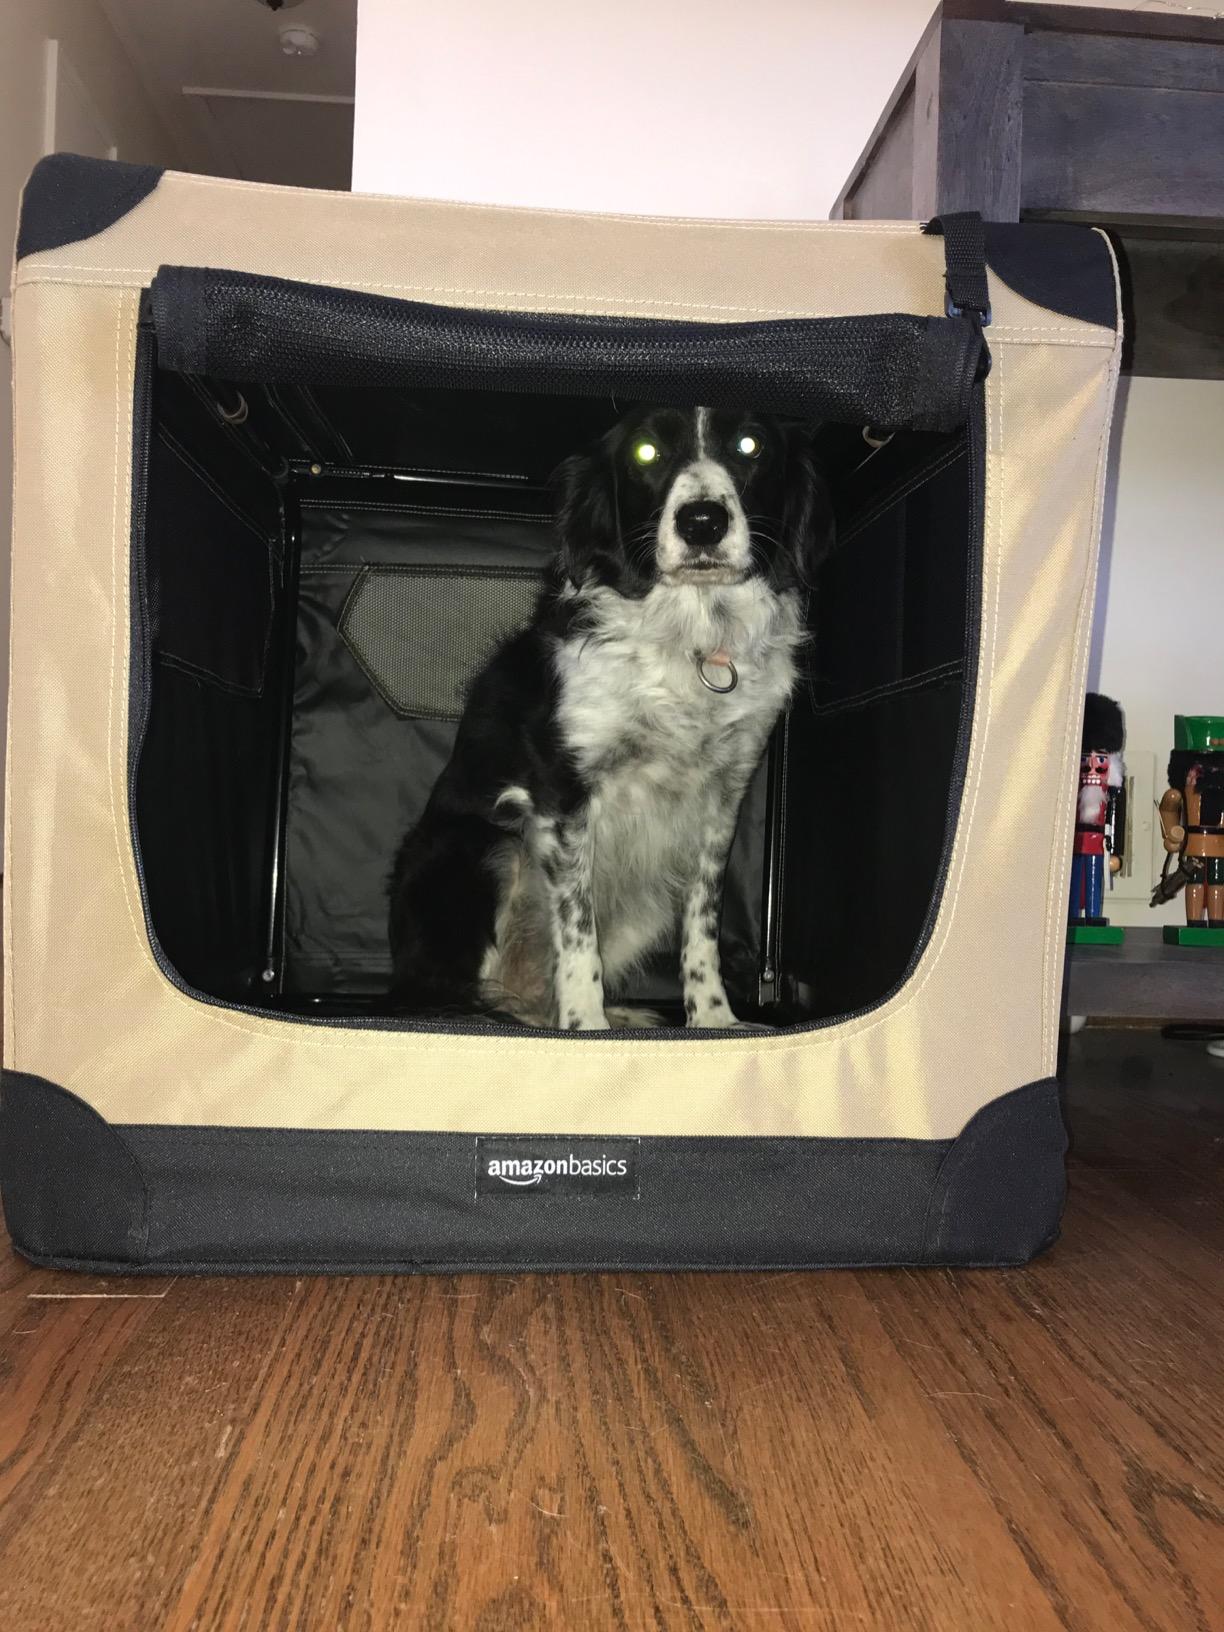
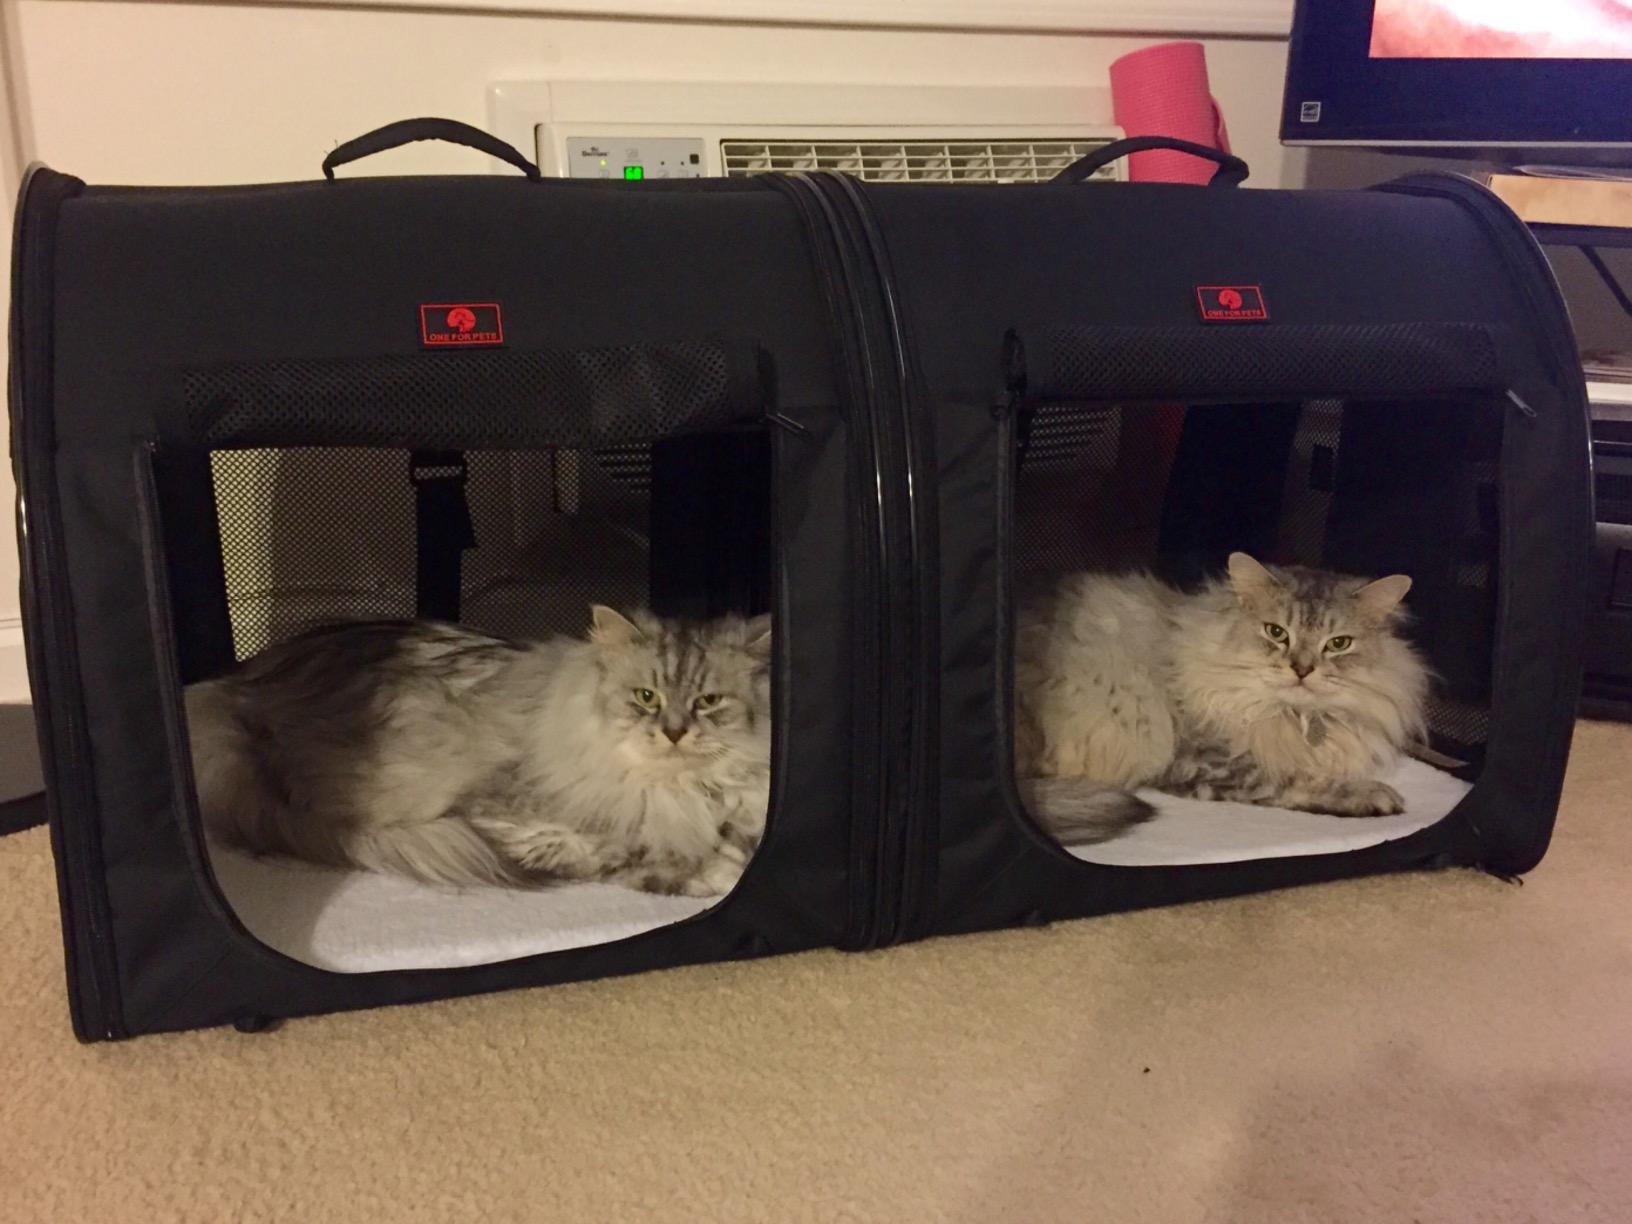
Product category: items_kennel
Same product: no